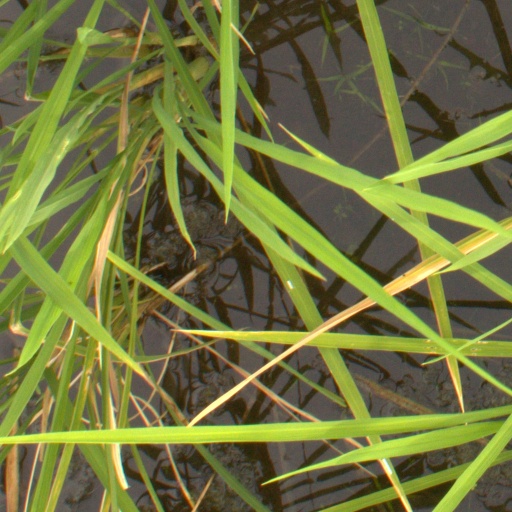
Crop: rice